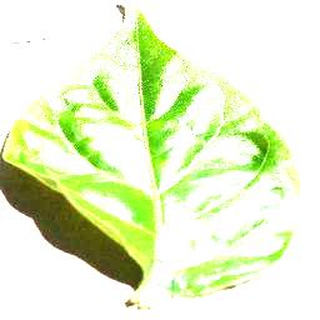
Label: healthy_bell_pepper